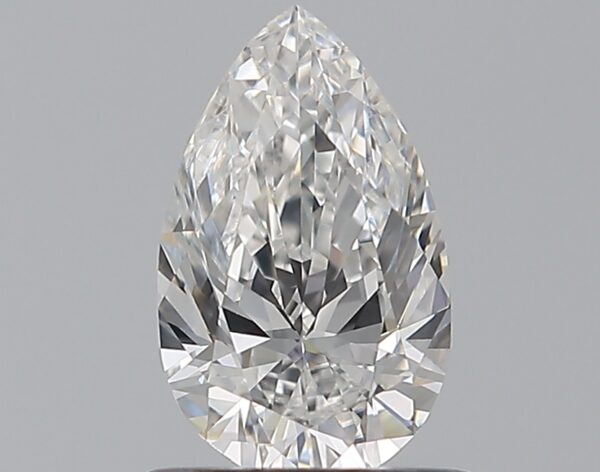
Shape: pear
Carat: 0.7
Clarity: VS1
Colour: D
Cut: EX
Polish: EX
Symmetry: VG
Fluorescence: VS
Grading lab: GIA
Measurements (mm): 7.88 x 4.81 x 2.92